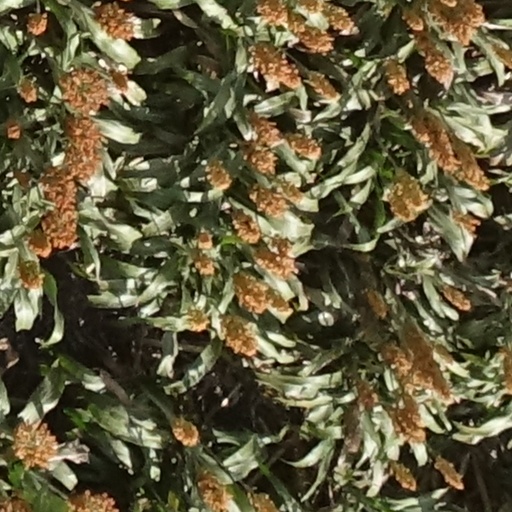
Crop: sorghum